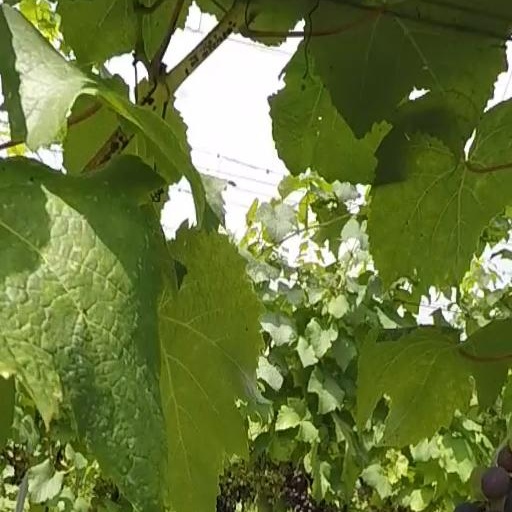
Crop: grape